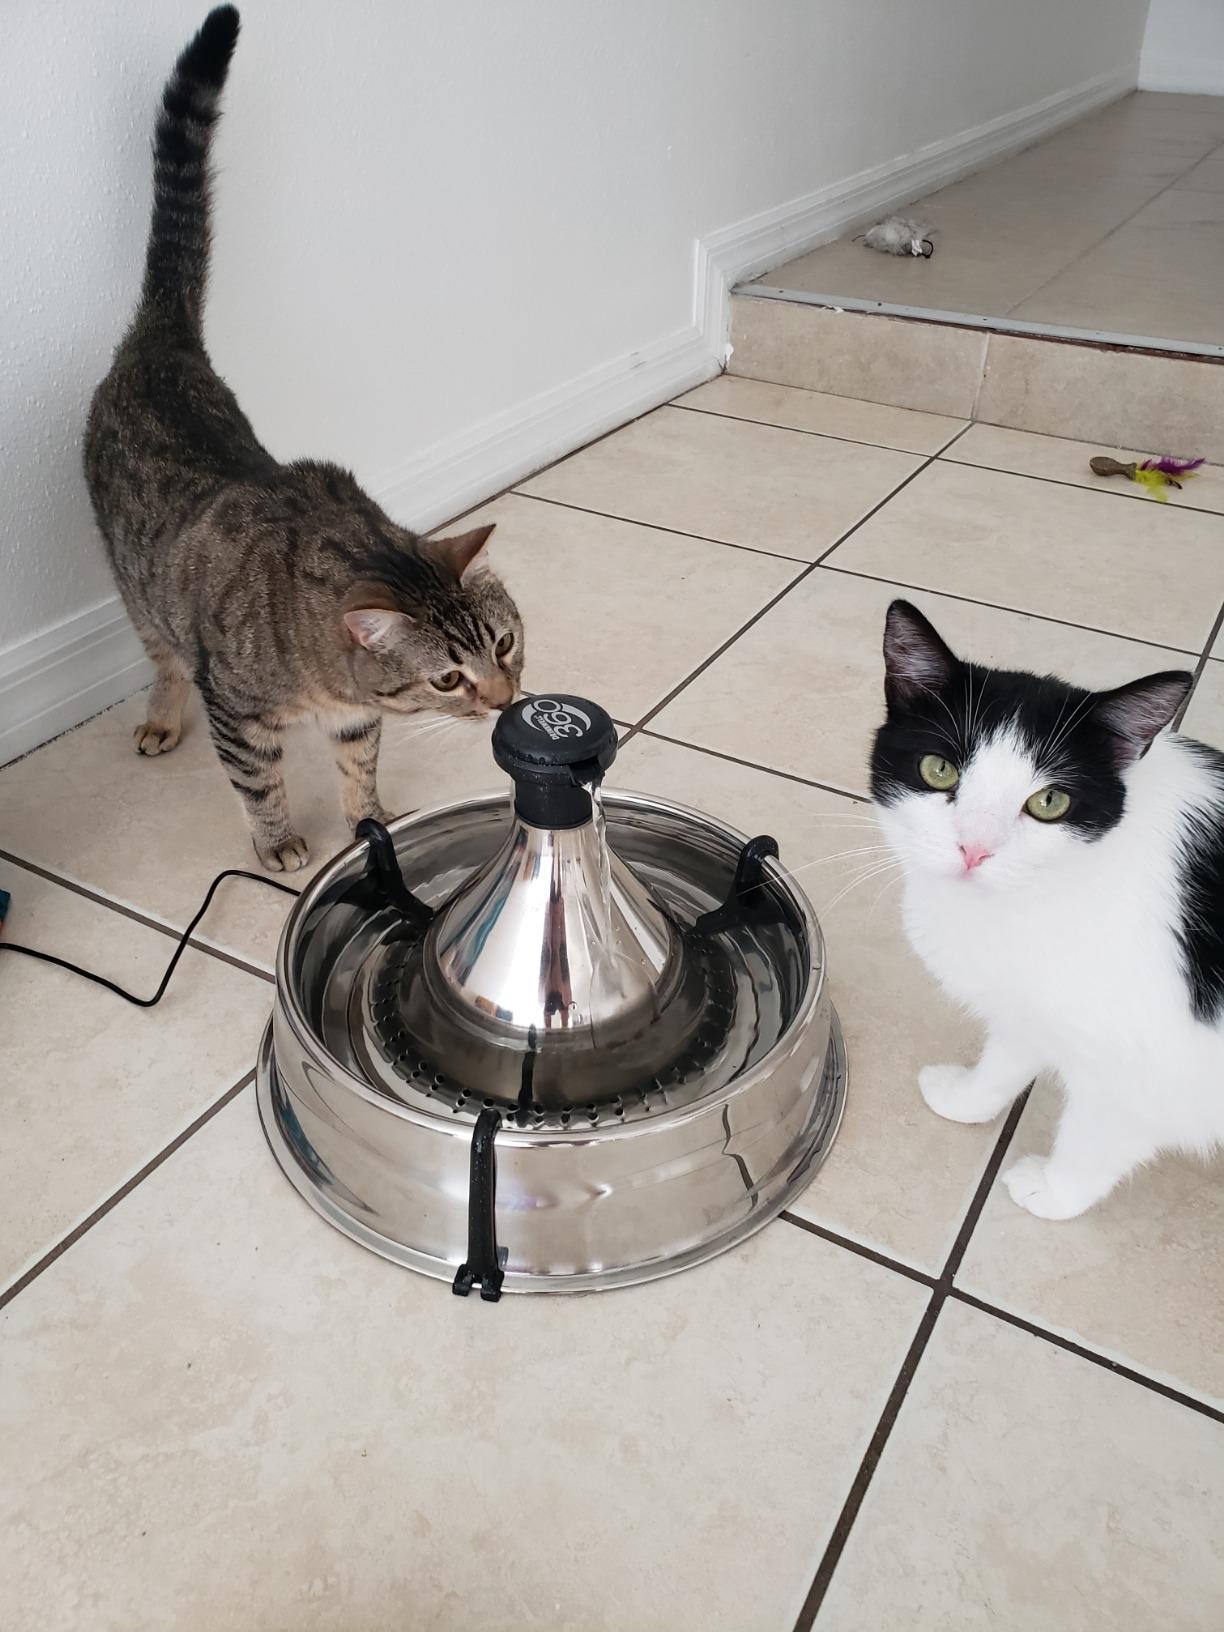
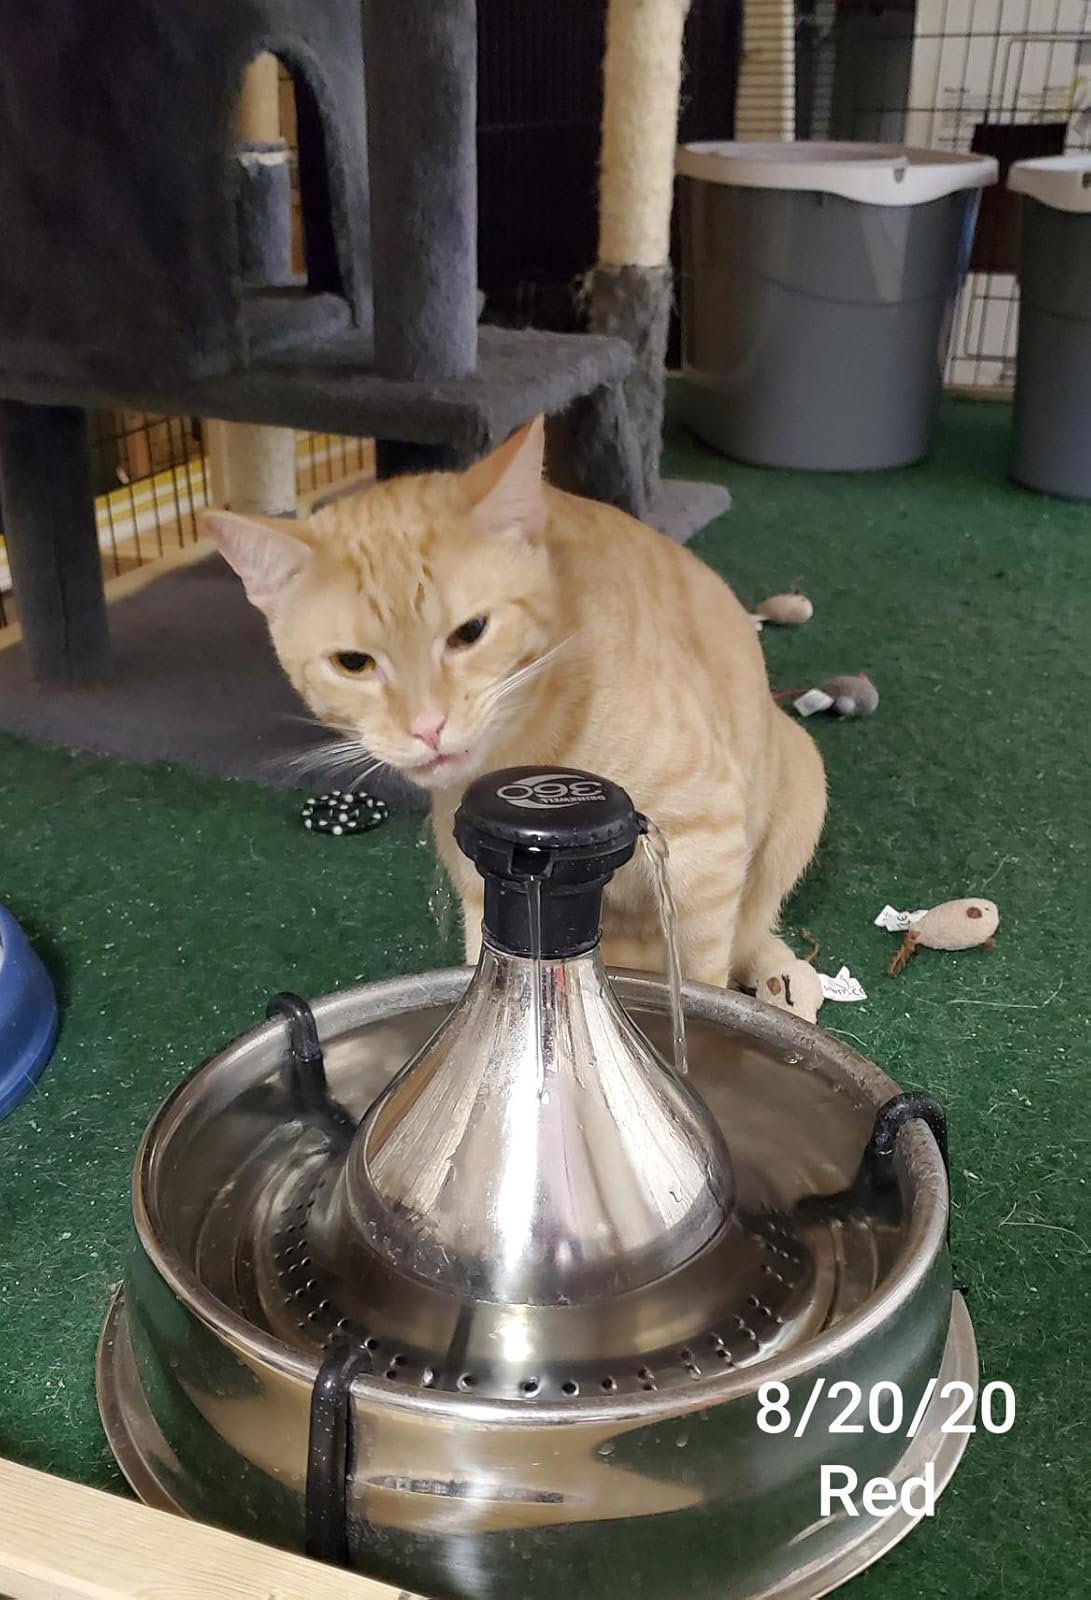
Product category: items_bowl
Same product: yes